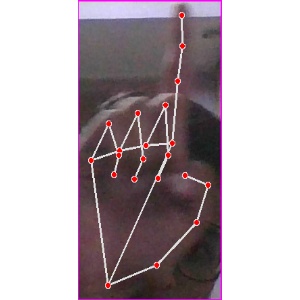
अक्षर: क